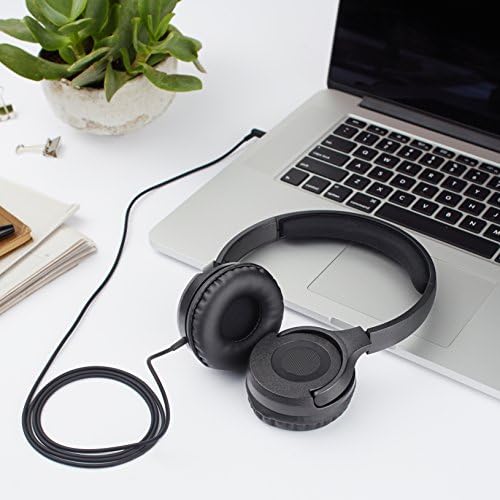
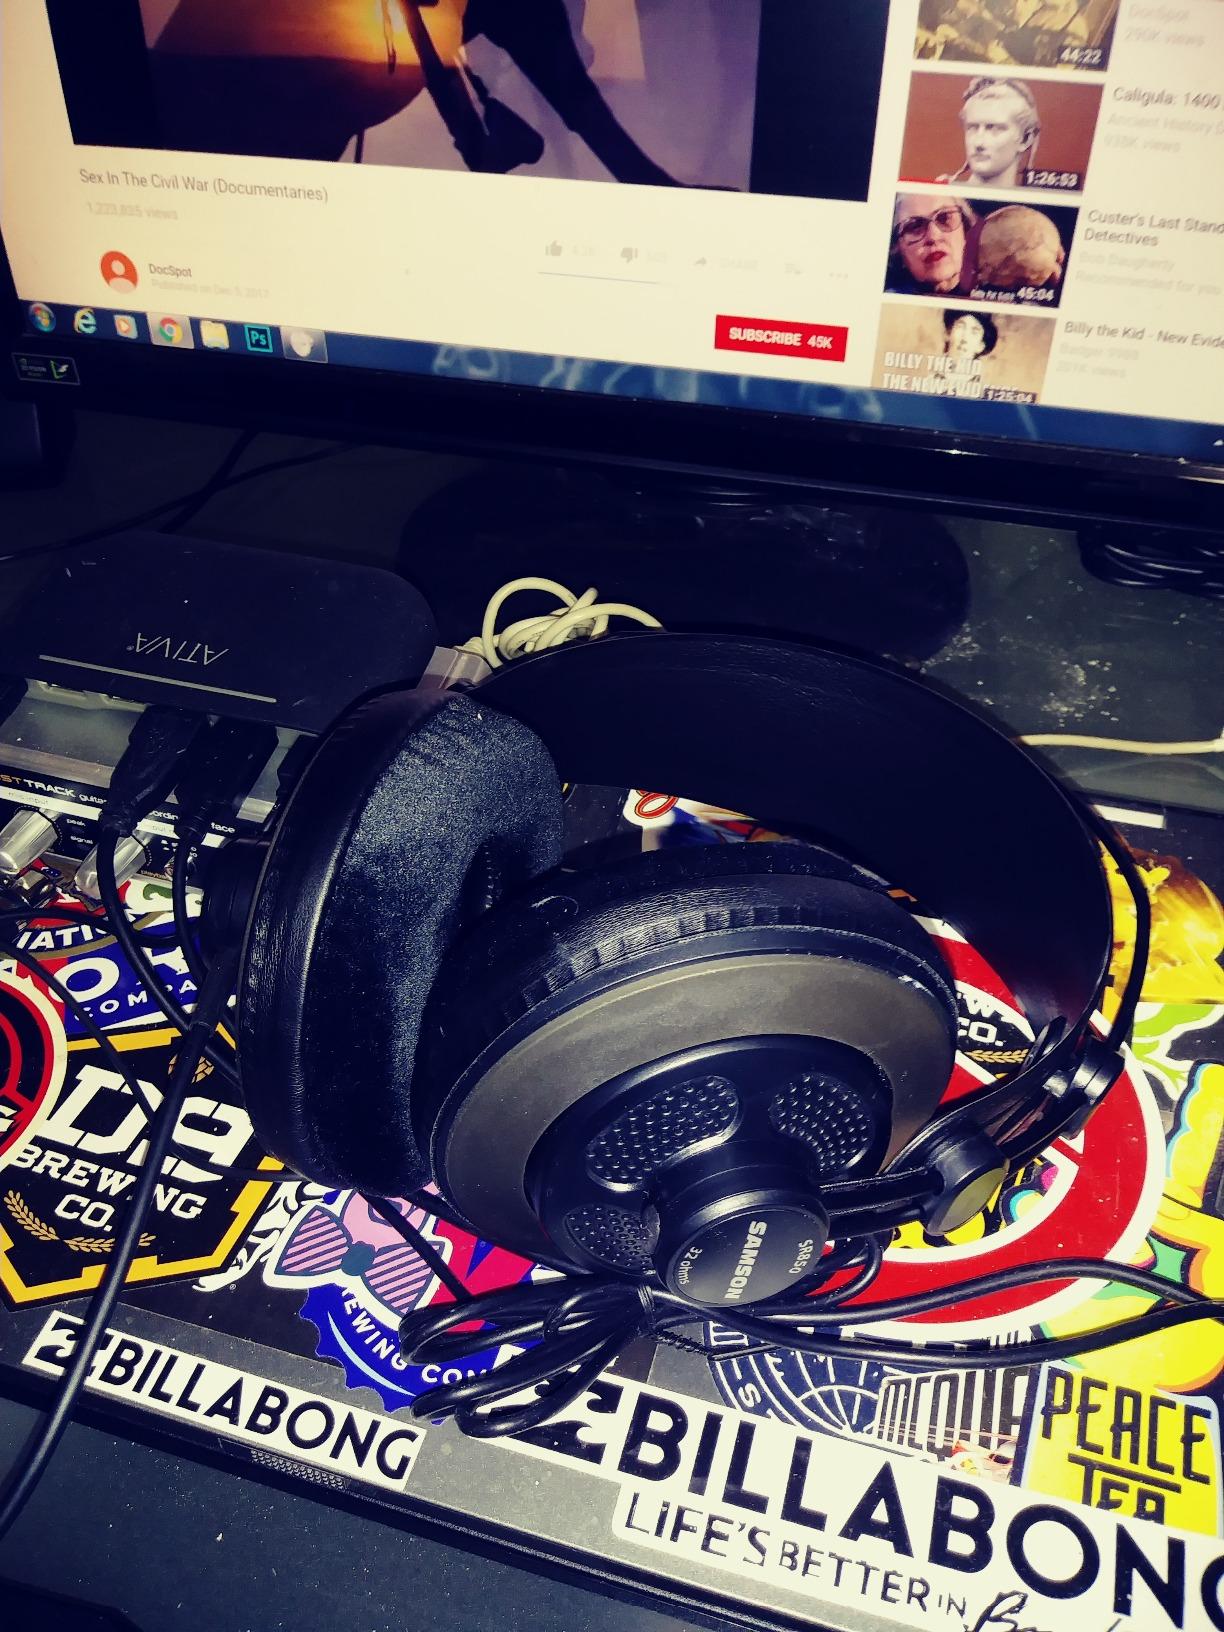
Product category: headphones
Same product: no